Arthur Dyson

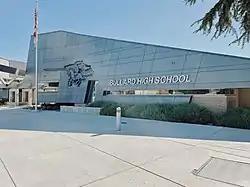
Decorative facade of Bullard High School. Renovation in 2022 led by Dyson's firm.

With the turn of the 21st century, Dyson entered an era of expanded opportunities for larger commissions and broadened scope in type of building. This decade was marked by the establishment of new client relationships that produced multiple projects, return of previous clients with additional work, and an increasing number of designs for larger commissions through the DSJ Architects partnership. Dyson also continued his public service activities and outreach efforts to educate both professionals and the general public about the important humanistic values of organic design. As part of this endeavor, he returned to the Taliesin community as Dean of the Frank Lloyd Wright School of Architecture from 1999 to 2002.